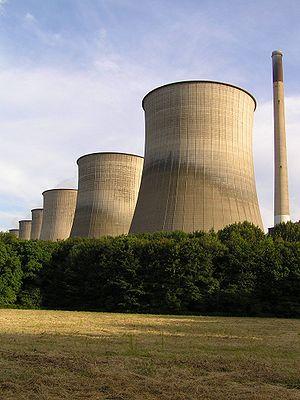
Tours de refroidissement de la centrale thermique à charbon de Gelsenkirchen-Scholven, vues du nord
Les tours aéroréfrigérantes ou TAR, aussi appelées tours de refroidissement, sont utilisées pour refroidir un liquide, généralement de l'eau, à l'aide d'un gaz, généralement l'air ambiant. Il s'agit d'un cas particulier d'échangeur de chaleur où le transfert thermique s'effectue par contact direct ou indirect entre les flux. Les tours de refroidissement sont des équipements courants, présents dans des installations de climatisation, ou dans des procédés industriels et énergétiques.